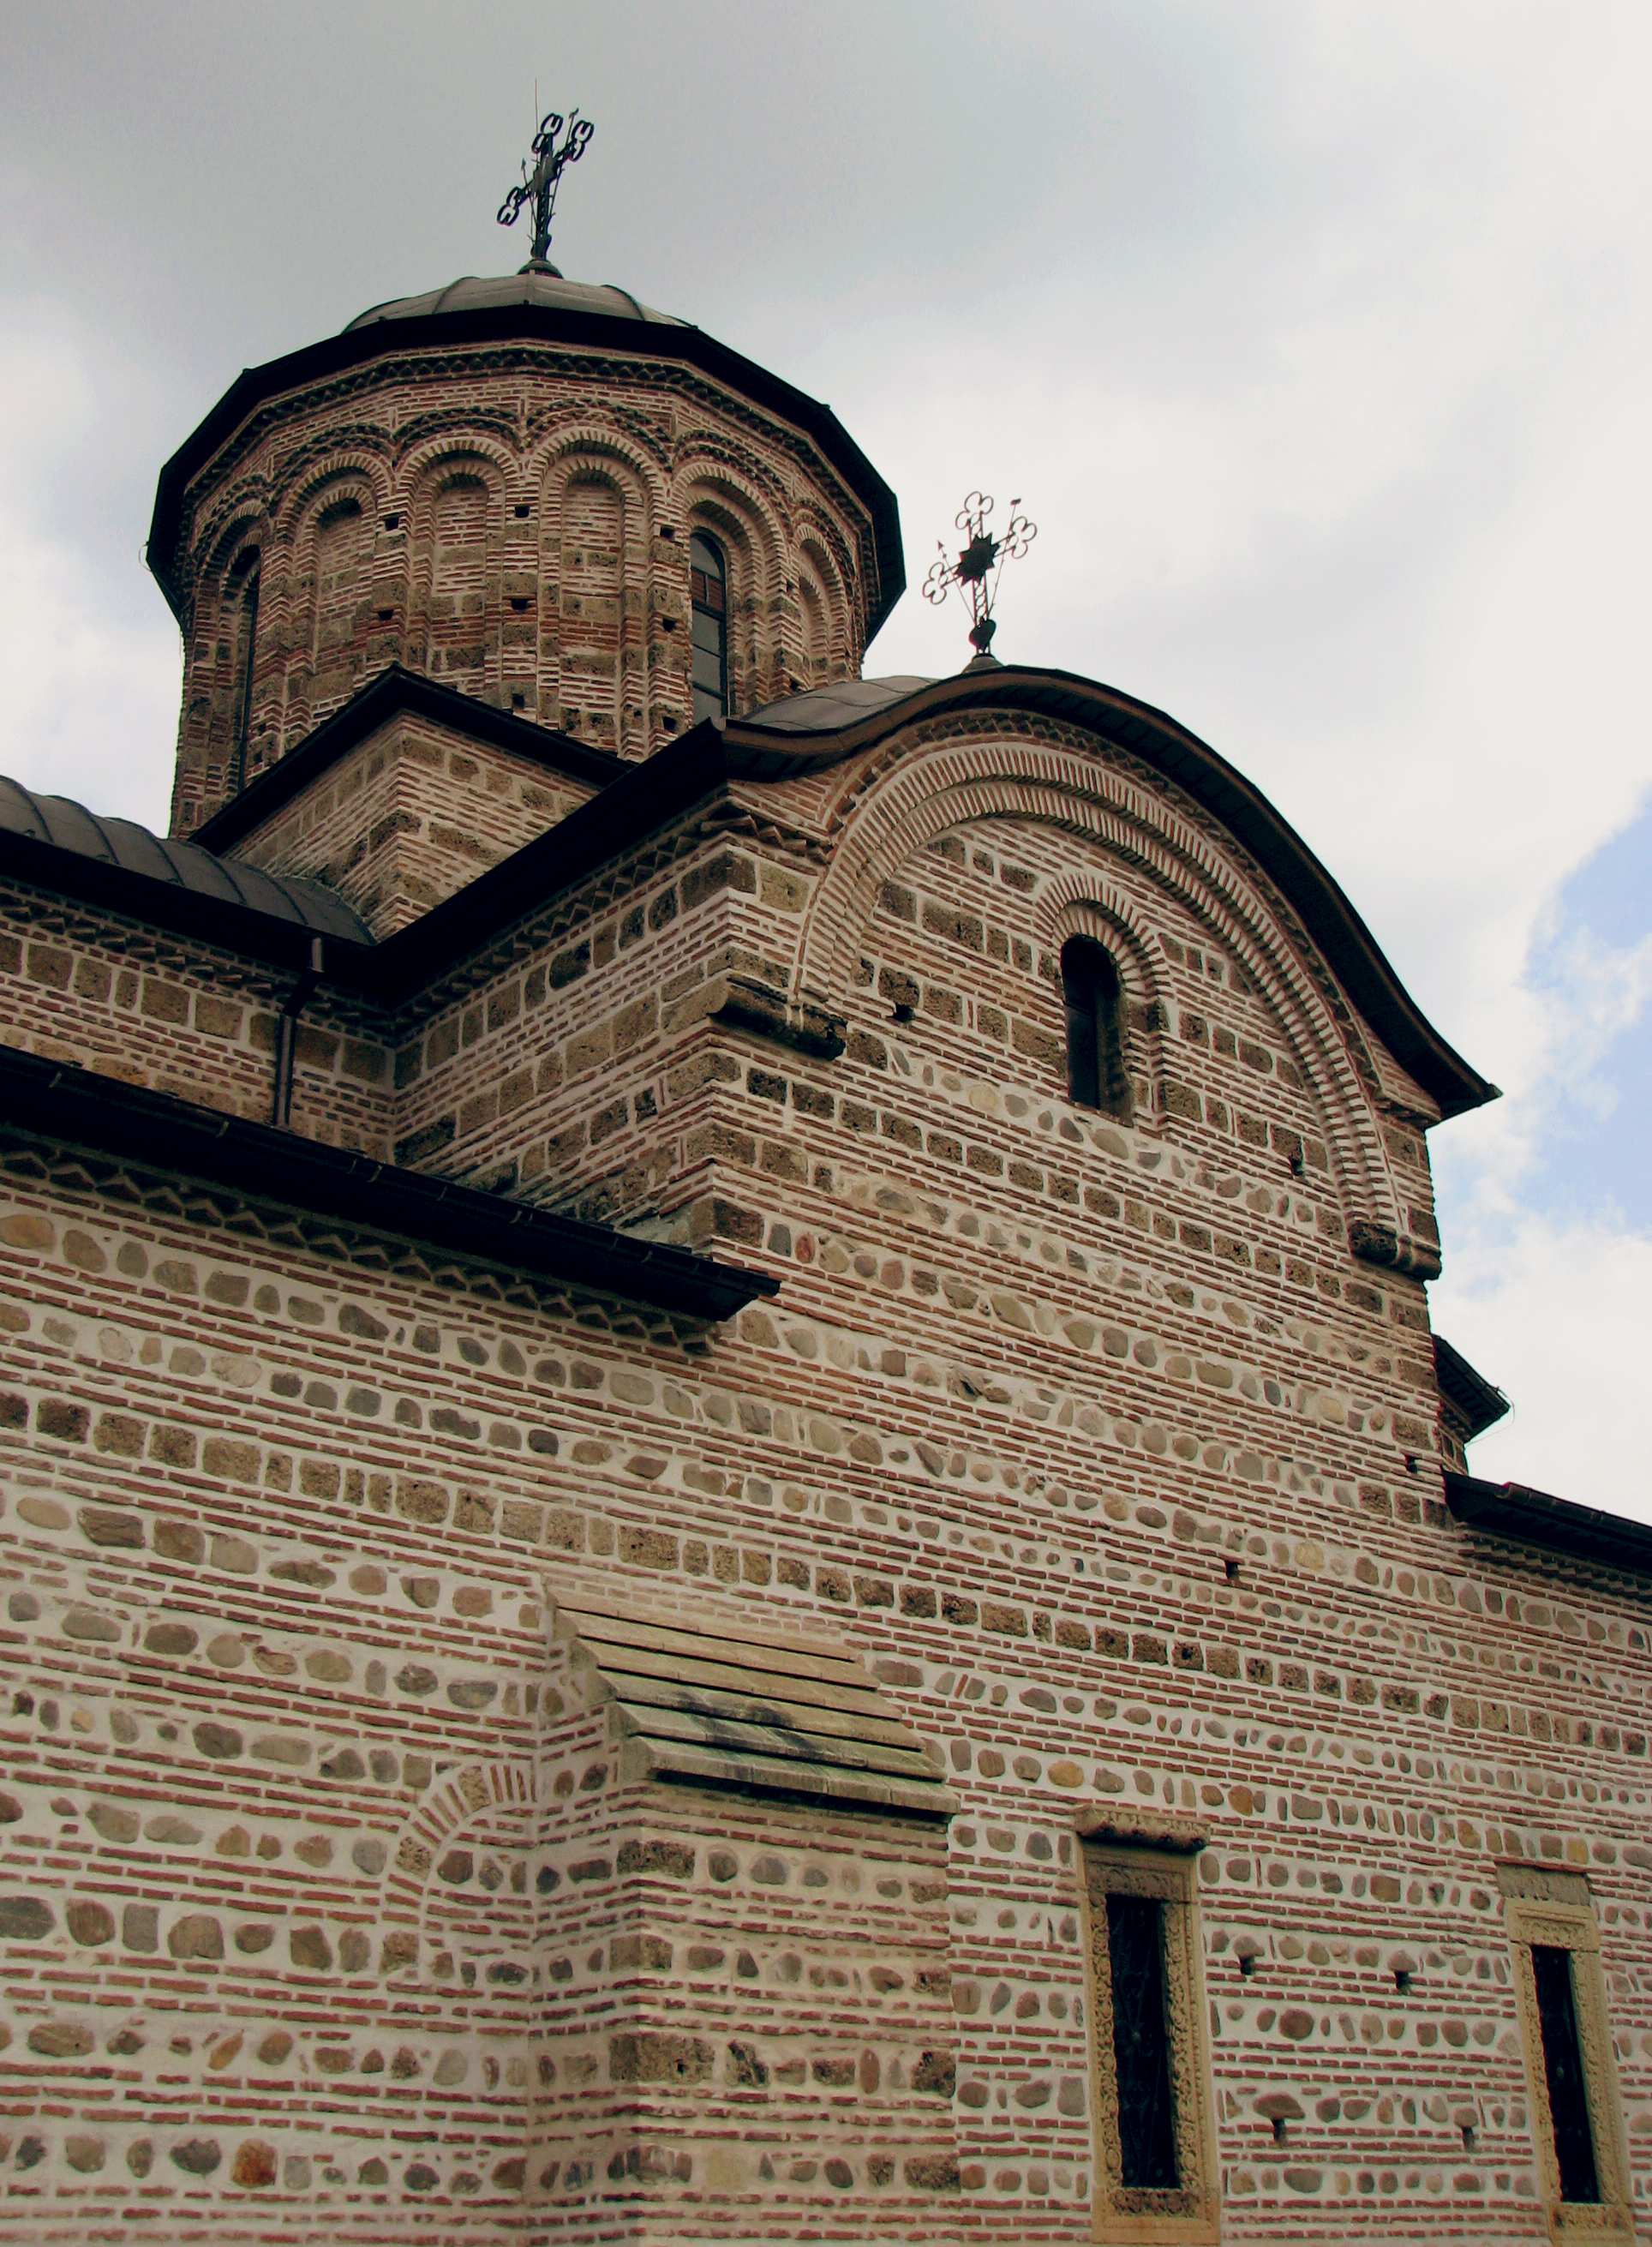
architecture, photography, building, photo, arch, tower, religion, facade, church, chapel, christian, place of worship, bell tower, arhitecture, photos, religious, free, p, de, steeple, monastery, churches, roman, synagogue, fotografie, christianity, romana, arc, orthodox, unesco, eastern, romania, bor, byzantine, biserica, arhitectura, wallachia, muntenia, orthodoxy, romanian, ortodoxa, ortodoxia, ortodoxie, ecclesiastical, bisericeasc, cladire, edificiu, byzantium, constantinopolitan, bizantin, valahia, tararomaneasca, curteadearges, bizant, imperiul, cre tinism, cre tin, r's rit, bizan ul, basile a, roma on